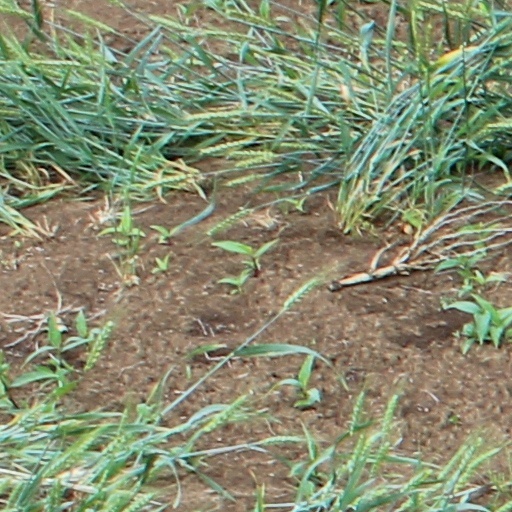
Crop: wheat